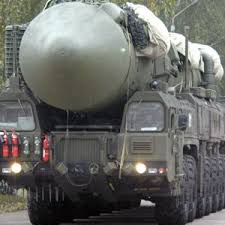
Label: Air Defense